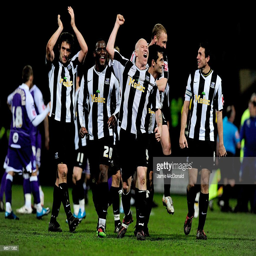
football player celebrates victory during the match .